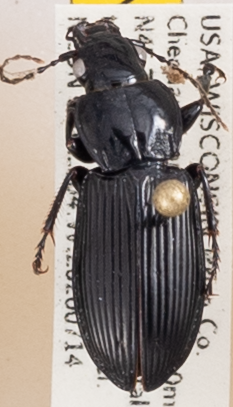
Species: Pterostichus melanarius melanarius
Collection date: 2020-07-14
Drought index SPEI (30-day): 0.394
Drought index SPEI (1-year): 1.314
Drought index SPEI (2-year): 2.09